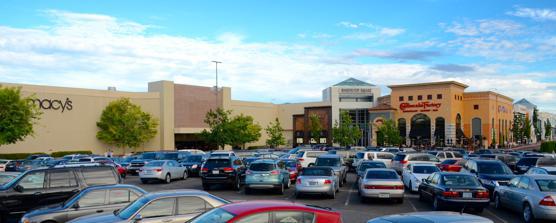
Building: Washington Square (Oregon)
Country: United States of America
Year built: 1973
Shopping mall in Tigard, Oregon, United States Washington Square Exterior of the mall's northwest corner Location Tigard, Oregon 45°27′02″N 122°46′52″W / 45.450618°N 122.7811°W / 45.450618; -122.7811 Opening date 1973 ( 1973 ) Developer Winmar Pacific, Inc. Management The Macerich Company Owner The Macerich Company & OTPP No. of stores and services 210 No. of anchor tenants 5 (4 open, 1 vacant) Total retail floor area 1,458,734 sq ft (135,520 m 2 ) ( GLA ) No. of floors 2 (3 in former Sears, closed 3rd floor mezzanine in H&M) Parking 6,700 Public transit access Washington Square Transit Center Website www .shopwashingtonsquare .com Washington Square is a shopping mall in the city of Tigard , Oregon , United States. Located in the Portland metropolitan area along Oregon Route 217 , the shopping complex is one of the top grossing malls per square foot in the United States, with sales of $716/ft 2 . Opened in 1973, the mall is currently managed and co-owned by The Macerich Company , a real estate investment trust , and is anchored by Macy's , Nordstrom , JCPenney , Apple Store , and Dick's Sporting Goods . History On May 3, 1972, plans for Oregon's largest shopping mall at that time were announced by Winmar Pacific, Inc., a developer bought by Safeco in 1967. It was to be a 130-acre (0.53 km 2 ) development with space for 100 stores. The mall was to include over 1,000,000 square feet (93,000 m 2 ) on 85 acres (340,000 m 2 ) in an L-shaped pattern. On August 16, 1973, Meier & Frank became the first tenant to open at the mall. Sears and Lipman's then opened that November, followed by Liberty House and Nordstrom during the summer of 1974. The grand opening of the facility began on February 21, 1974. It is located southwest of Portland in an area known as Progress , which at the time was entirely unincorporated and located between the cities of Beaverton and Tigard. The west side of the mall in 1988, before expansion filled in this area In April 1978, the Liberty House store, located on the mall's north side, was taken over by Frederick & Nelson (F&N). The following year, Frederick & Nelson acquired the entire Lipman's chain, and in connection with that acquisition, F&N moved within the mall from the space it had occupied for only one year to the much larger ex-Lipman's space, on the mall's west side. Mervyn's took over the space vacated by F&N and originally occupied by Liberty House, opening its 80,000-square-foot (7,400 m 2 ) store in October 1979. In 1986, the cities of Beaverton, Tigard, and Portland fought to annex the unincorporated territory on which the mall was located. Tigard was awarded the right to annex Washington Square along with other adjacent properties that contain Lincoln Center and the Embassy Suites Hotel . Following Frederick & Nelson's bankruptcy and store closure in January 1991, Nordstrom acquired the vacant space and demolished it, constructing a larger replacement for its existing store; this new Nordstrom opened in 1994. At that time, the former Nordstrom space was acquired by the mall and reconfigured as a food court and additional retail space, coinciding with the renovation of the mall. By the mid-1990s the mall had an average sales per square foot that placed it in the top 10% of malls nationwide. In December 1998, the mall was sold by Safeco , a Seattle -headquartered insurance company, to a partnership of The Macerich Company and Ontario Teachers' Pension Plan (OTPP); at the time of the sale Washington Square was "one of the most productive malls on the West Coast", with sales approaching $500 per square foot. Macerich, a Real Estate Investment Trust , took over management of the property. In 2005, Macerich opened a 100,000 sq ft (9,300 m 2 ) addition, housing 30 more stores (including The Cheesecake Factory , Sephora , Godiva Chocolatier , and Williams Sonoma ). At the same time, other improvements were made throughout the mall and two new parking structures were added. Mervyn's closed in November 2005 and their location, which they owned, was sold to the mall. The site was refurbished and reopened as Dick's Sporting Goods in March 2008. The Sears store opened in 1973, as one of the mall's first tenants. In February 2011, Swedish clothing retailer H&M opened their doors at Washington Square. It is the company's second location in Oregon. In 2015, Sears Holdings spun off 235 properties, including the Sears at Washington Square, into Seritage Growth Properties. On October 15, 2018, original anchor store Sears announced that their location at Washington Square would be closing as part of the chain's bankruptcy filing. Layout The current configuration has five department store anchors, 210 specialty shops & restaurants, and a food court. Some of the stores are located in an adjacent outdoor plaza known as "Square Too". Most of the mall is on a single level; however, the anchor stores have multiple levels, the food court is on a second level, and the expansion in 2005 was built so that it could accommodate a second-level addition at a later date. Discussions were made in 2021 to convert some of it into housing. TriMet maintains the Washington Square Transit Center on the mall's premises. See also List of shopping malls in Oregon References